J. Reuben Clark

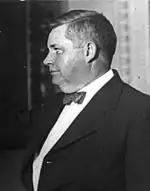
J. Reuben Clark Mormon Leader

Clark began his government service in 1906, when he was appointed Assistant Solicitor to the State Department. During his tenure in Washington, the Clark family (consisting of Clark, his wife and four children) was in the wake of the controversy over the Reed Smoot hearings in the US Senate.